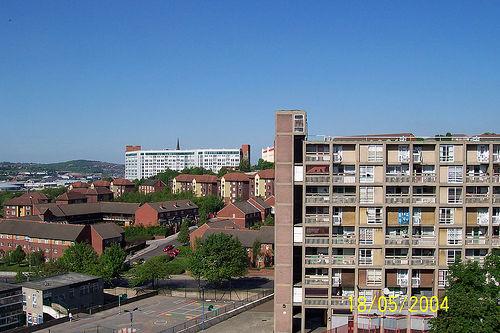
Weather: sun or clear